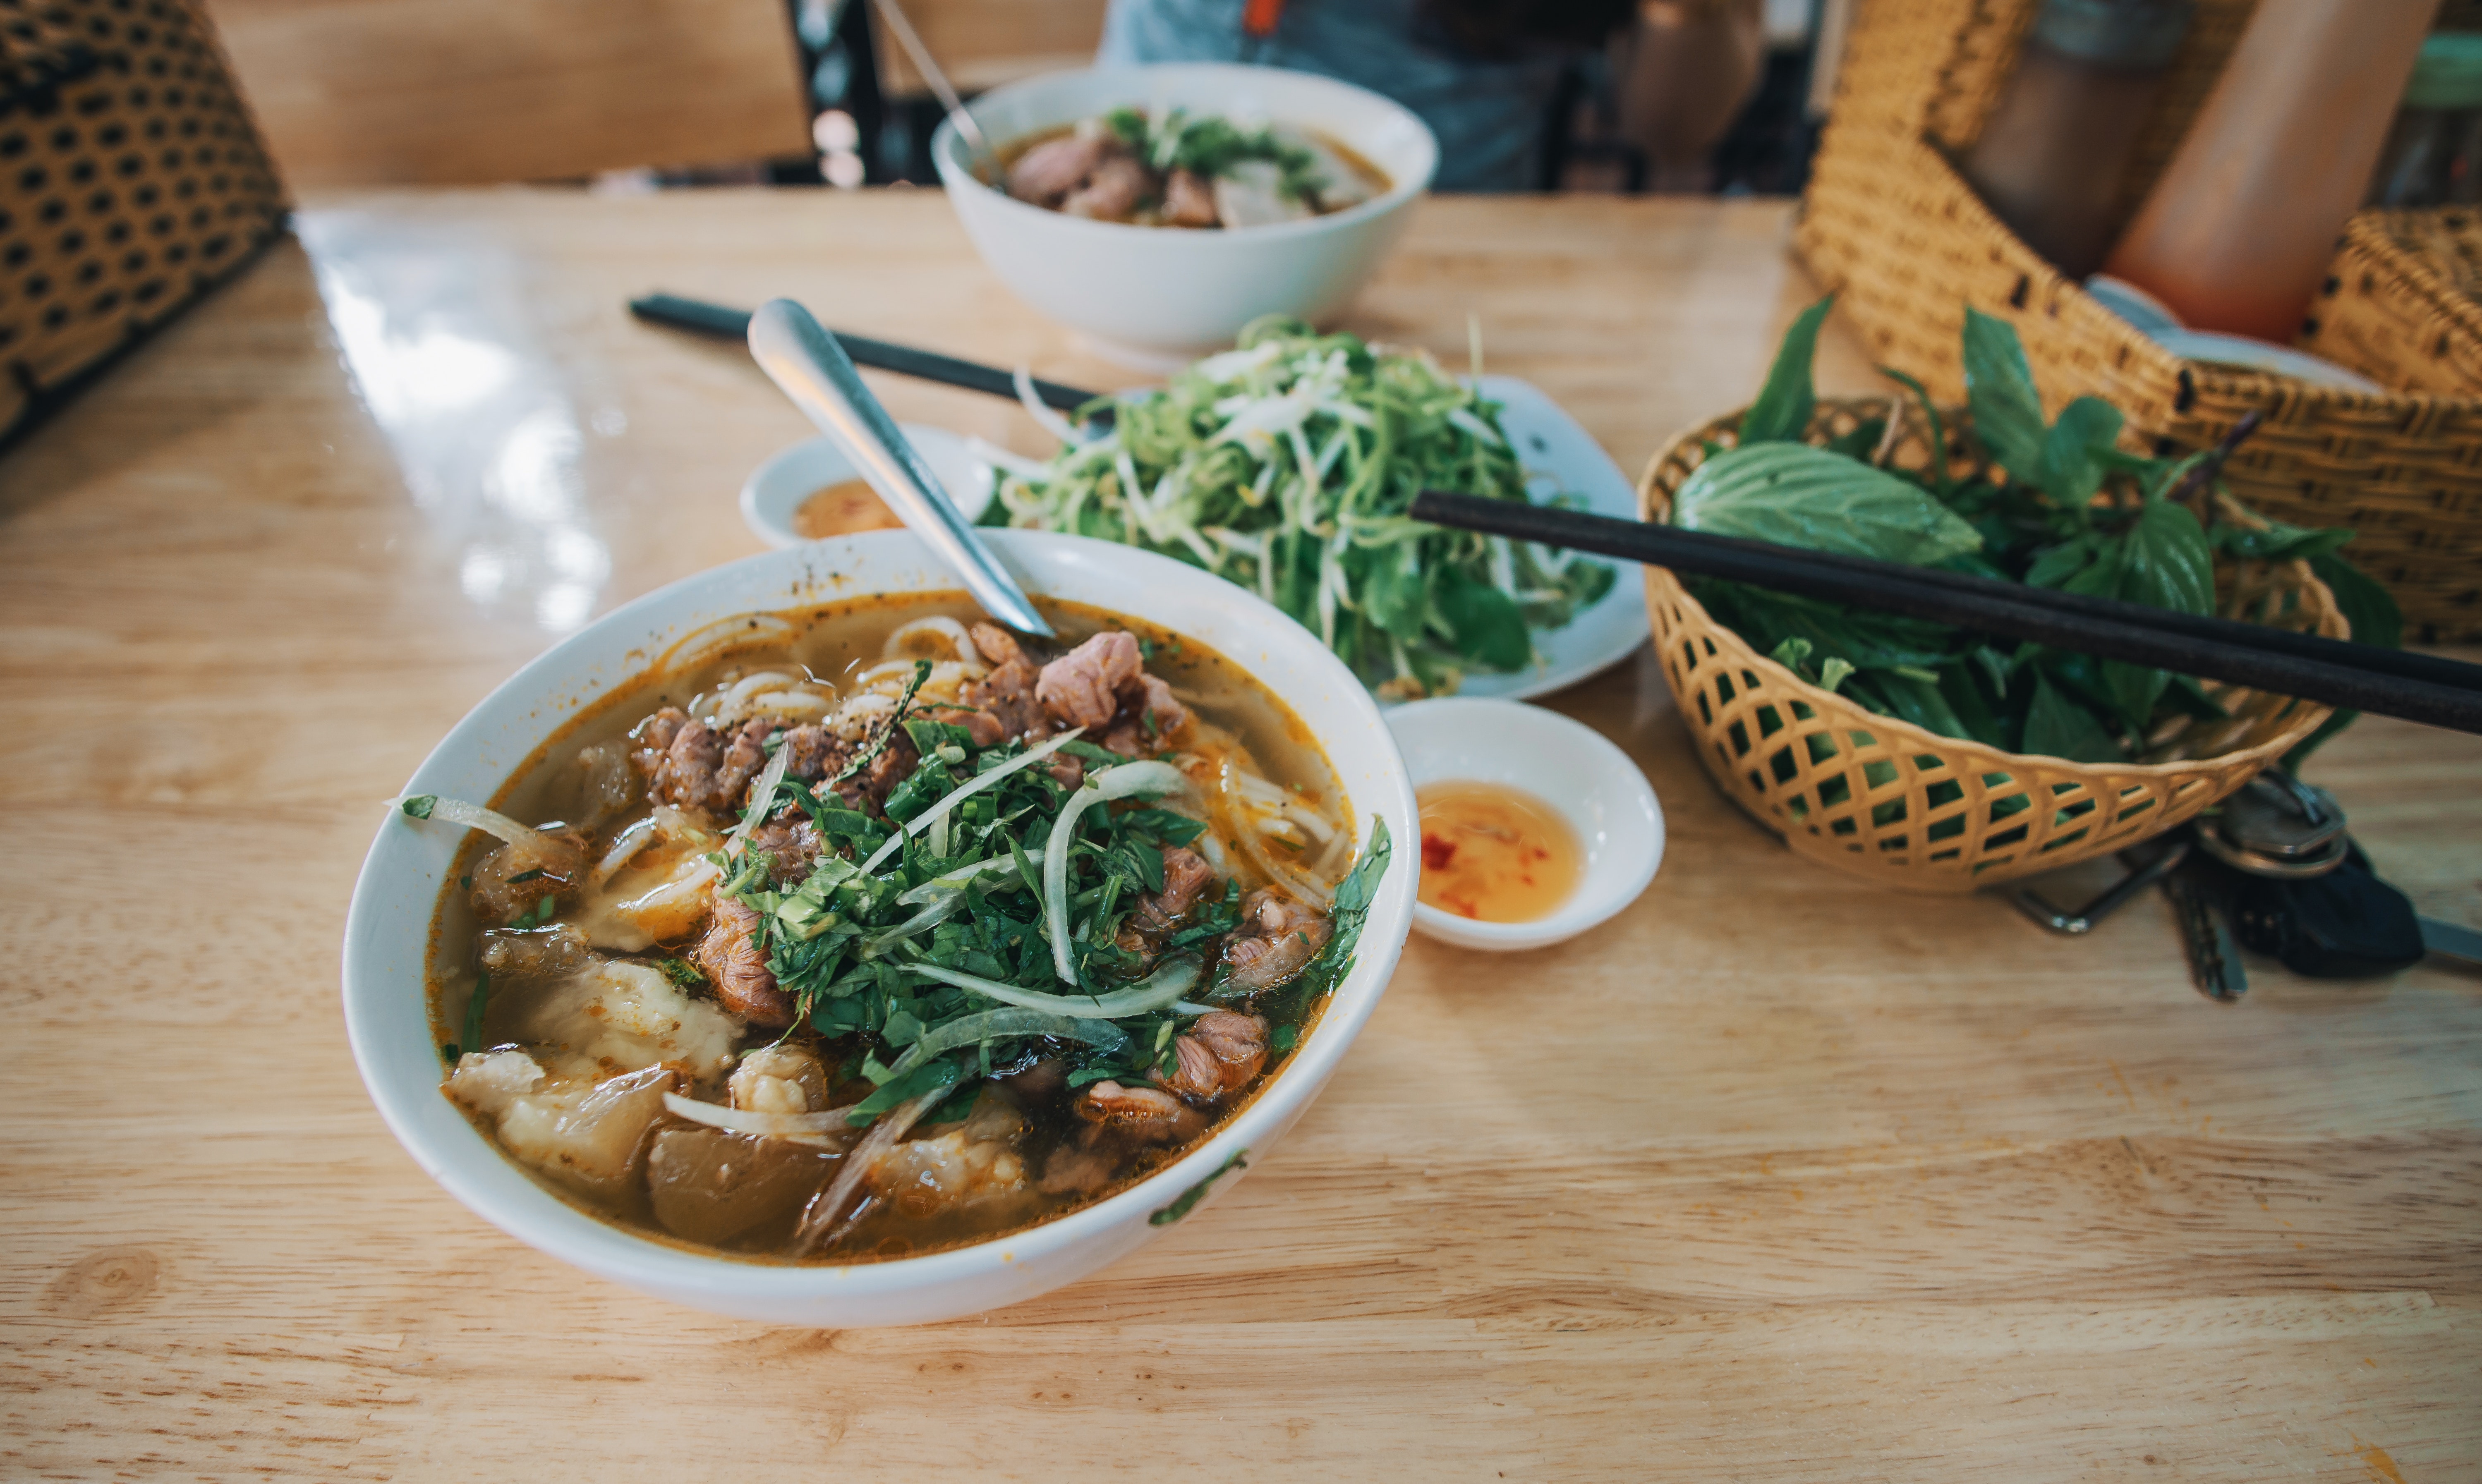
dish, food, cuisine, ingredient, noodle soup, comfort food, B nh canh, laksa, meat, produce, b n b hu, pho, rice noodles, soup, batchoy, chinese food, asian soups, Mohinga, kuy teav, thai food, M qu ng, noodle, meal, thukpa, nabemono, beef noodle soup, vietnamese food, lamian, laotian cuisine, tibetan food, B n ri u, Cao l u, malaysian food, mi rebus, Oyster vermicelli, curry